Caleb

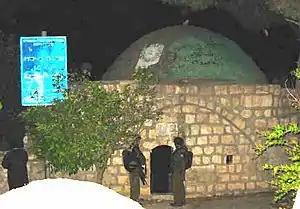
Traditional tomb of Caleb, Kifl Haris, one candidate for biblical Timnat Serah

Traditional Jewish sources record a number of stories about Caleb which expand on the biblical account.